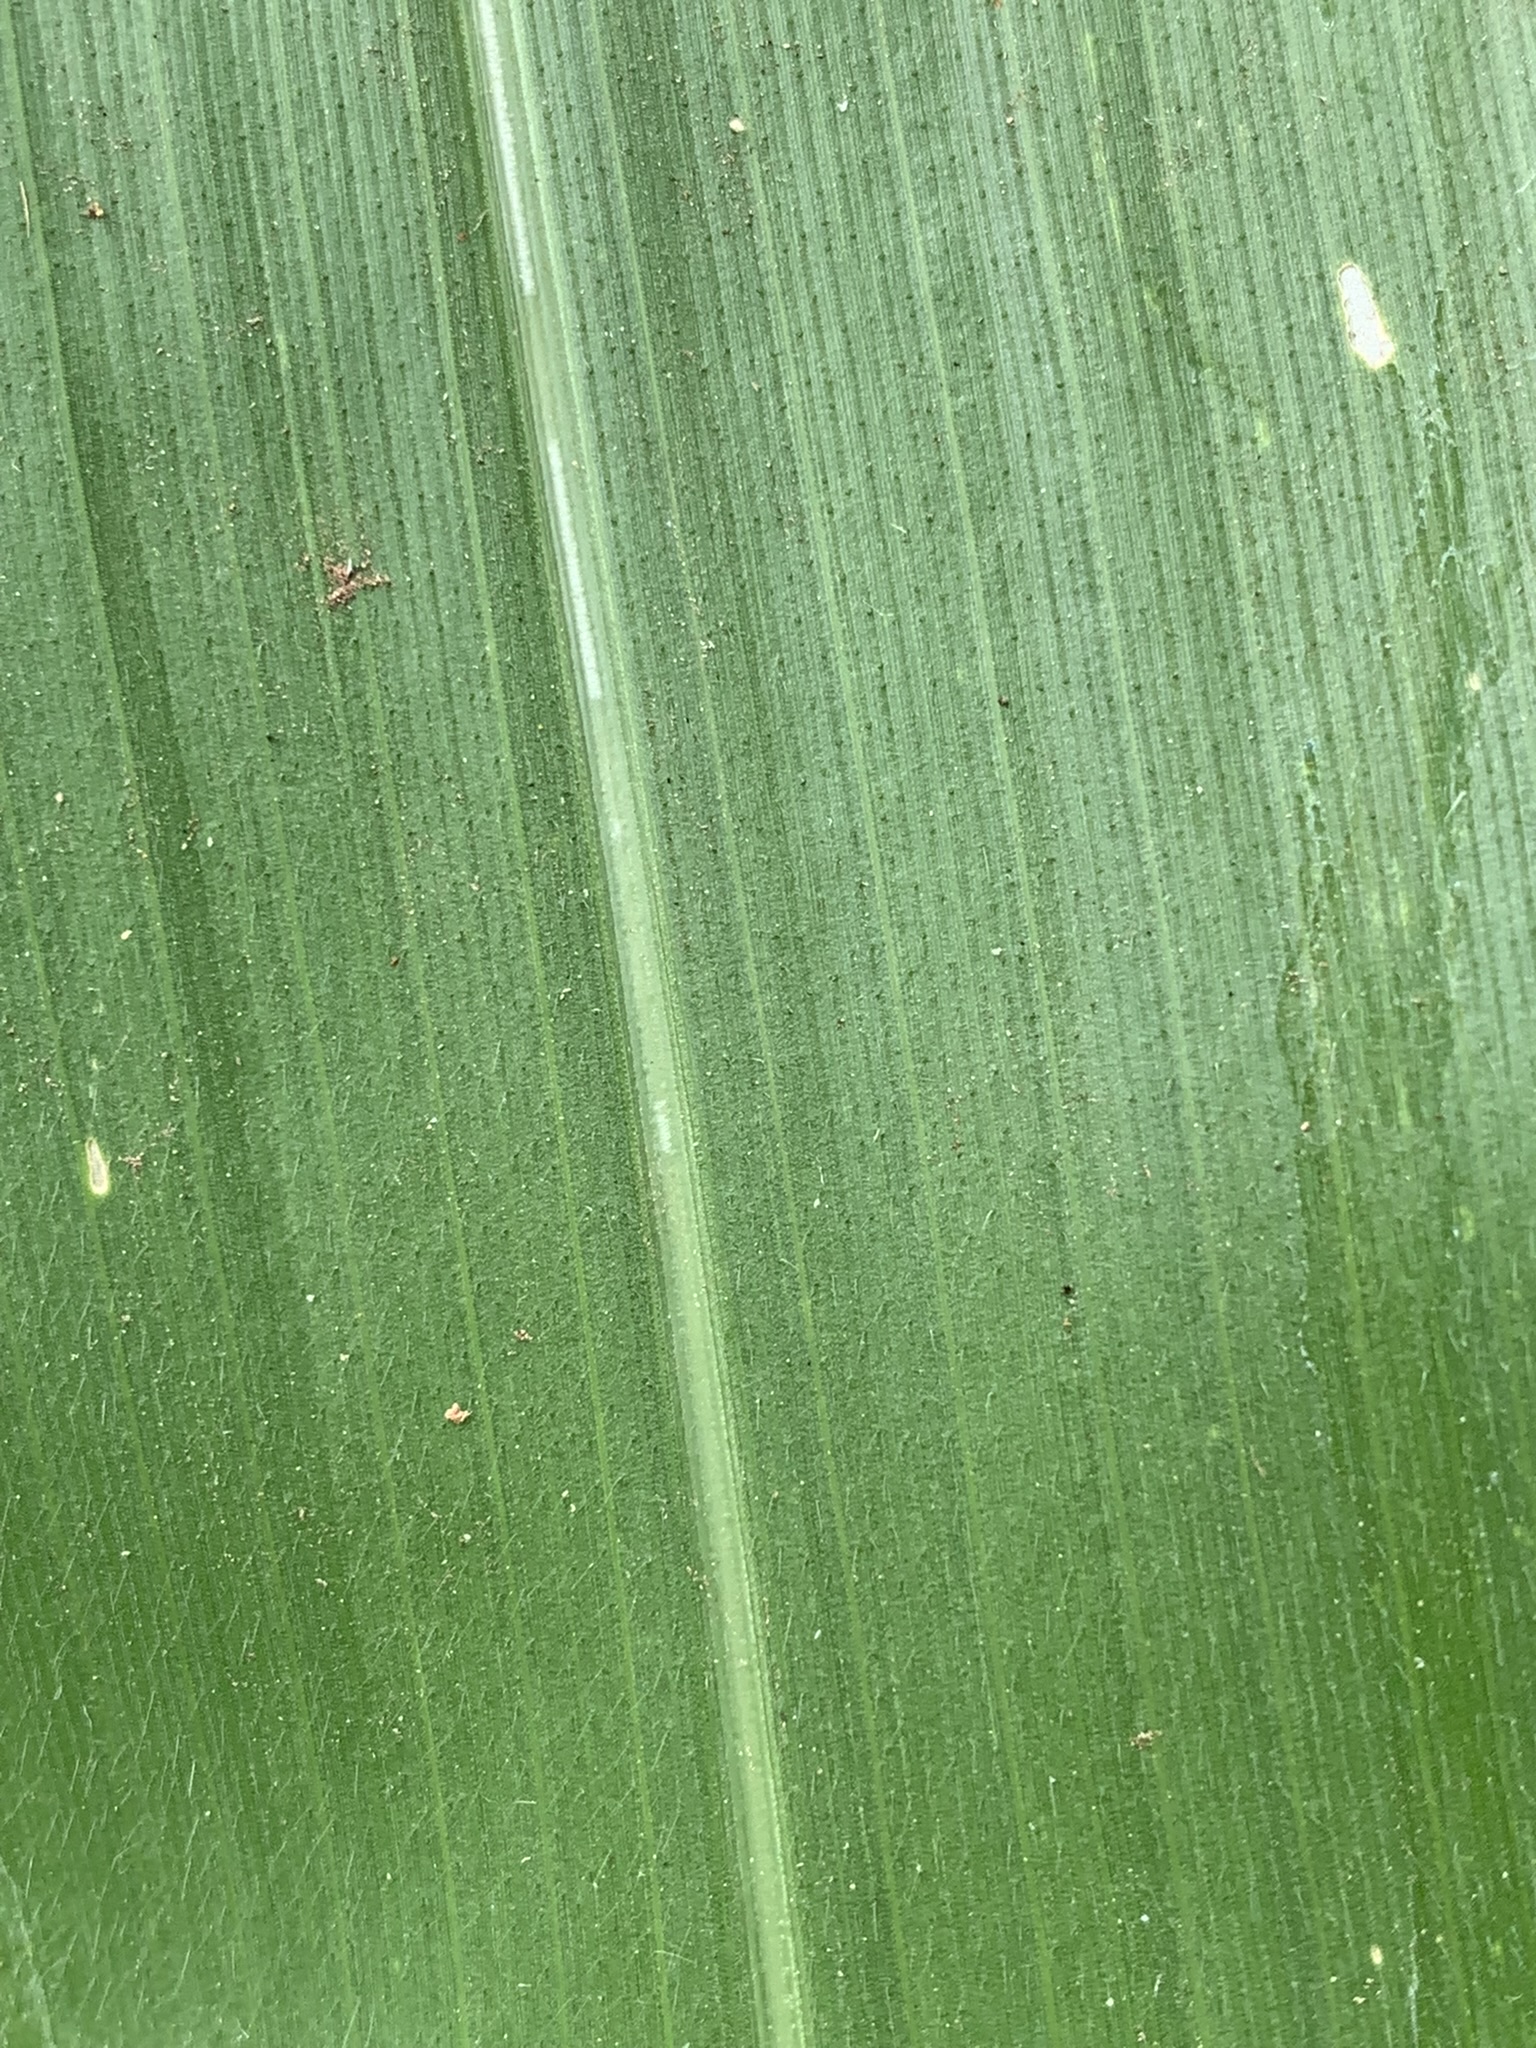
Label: Healthy